Lorne Michaels

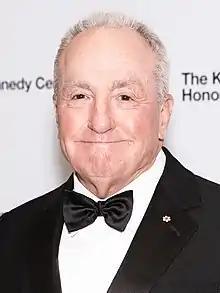
Michaels at the 2021 Kennedy Center Honors

Lorne Michaels (born Lorne David Lipowitz; November 17, 1944) is a Canadian and American television and film producer, comedian, screenwriter and director. He created and produced "Saturday Night Live" (1975–1980, 1985–present) and produced the "Late Night" series (since 1993), "The Kids in the Hall" (from 1989 to 1995), and "The Tonight Show" (since 2014).